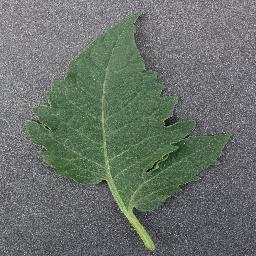
Label: Tomato___healthy